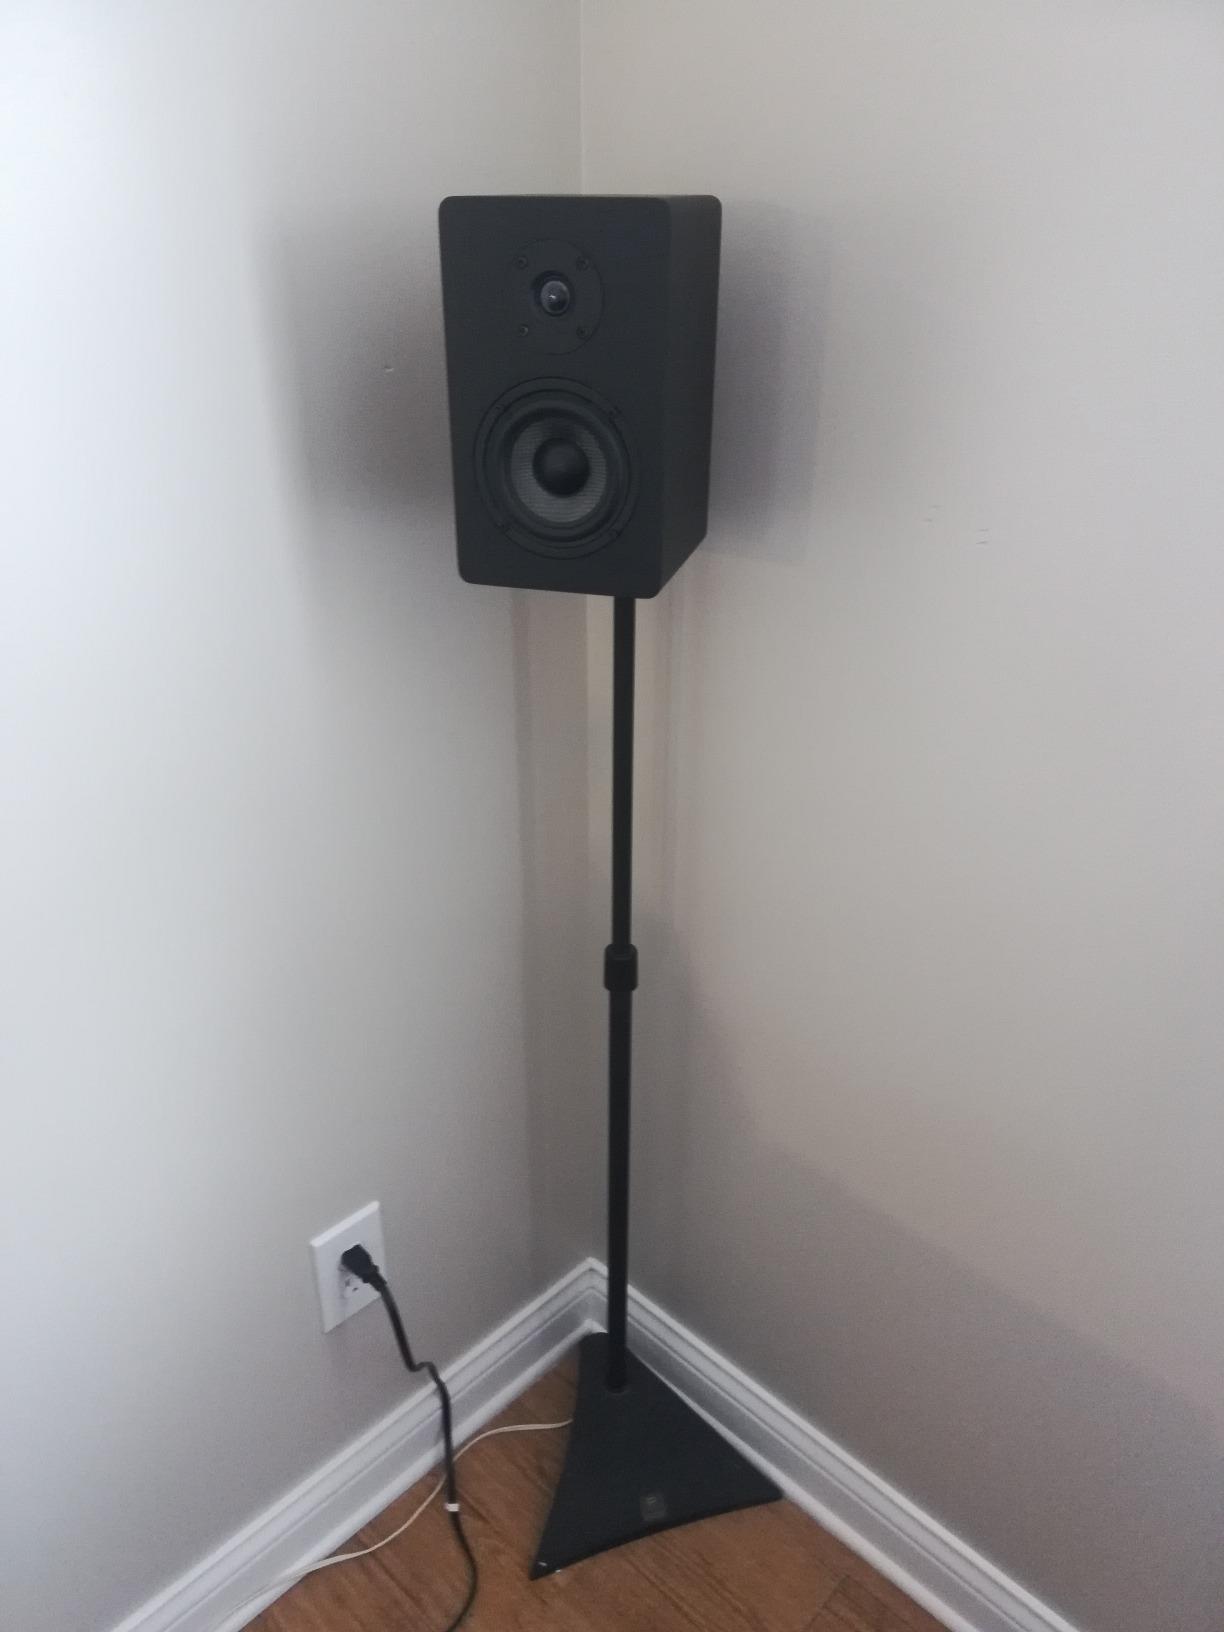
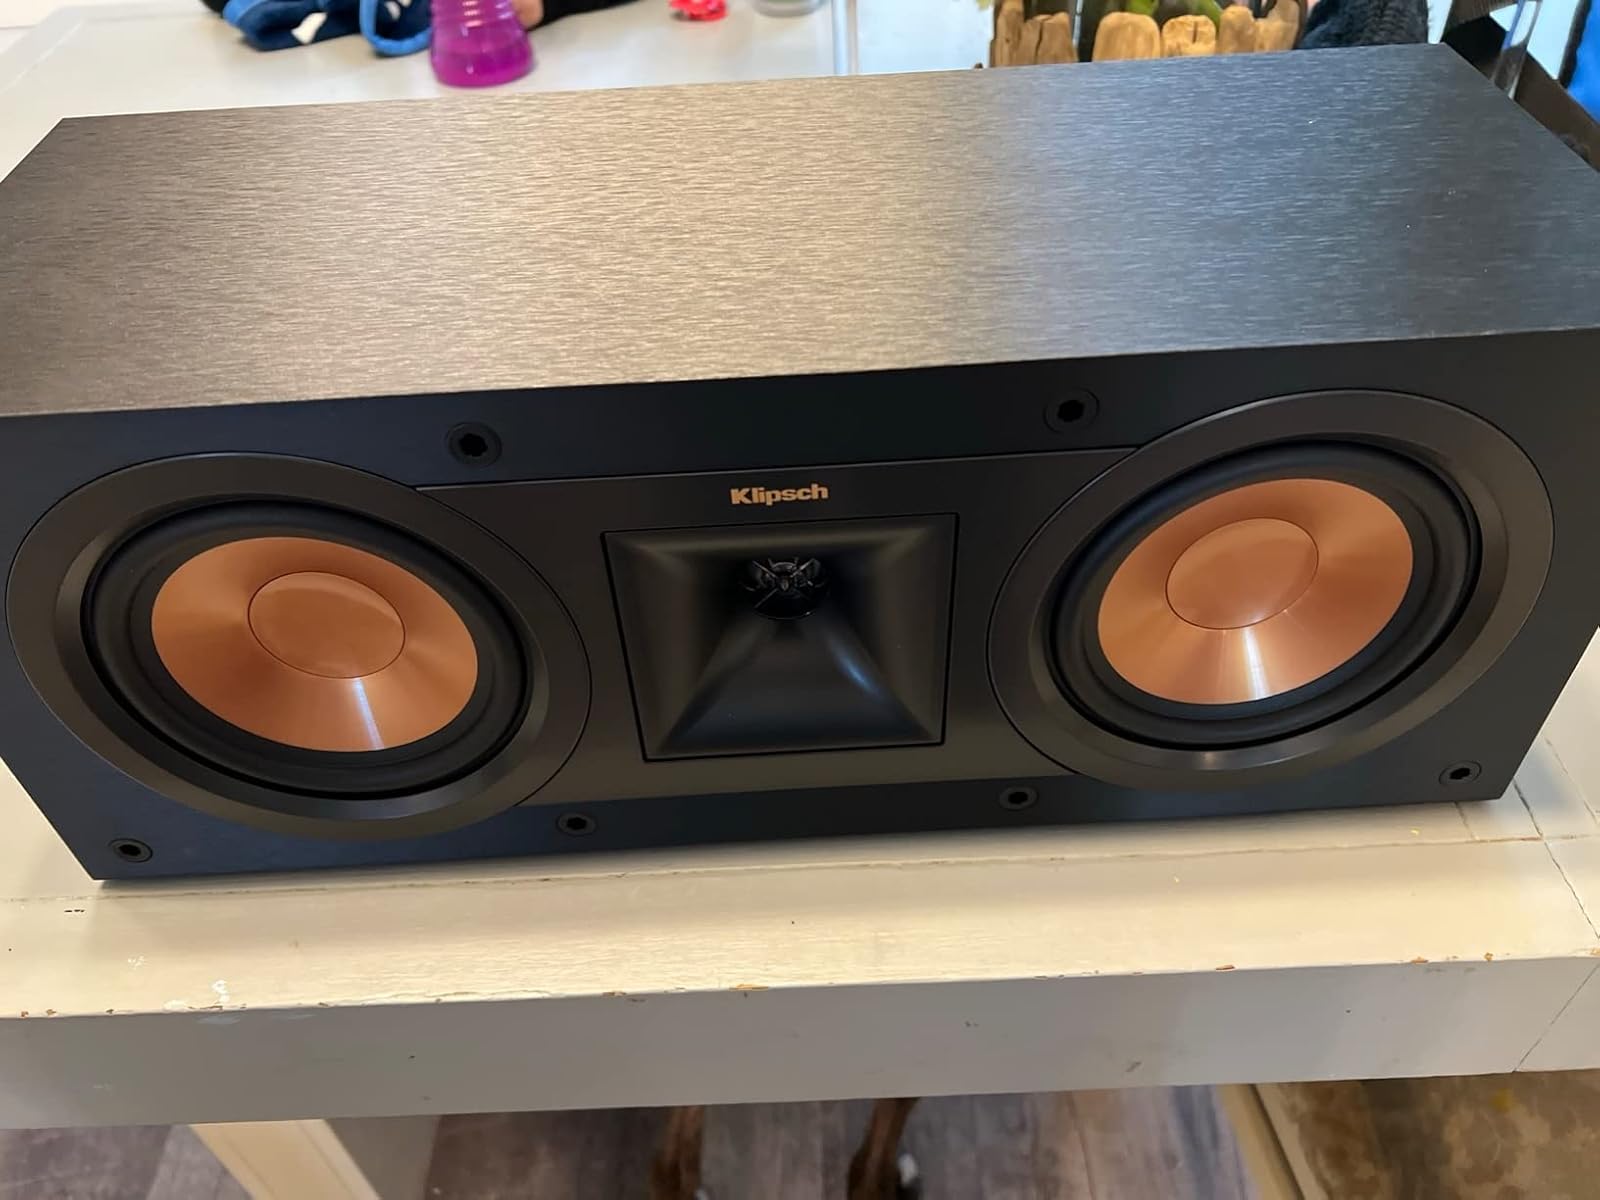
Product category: speaker
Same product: no